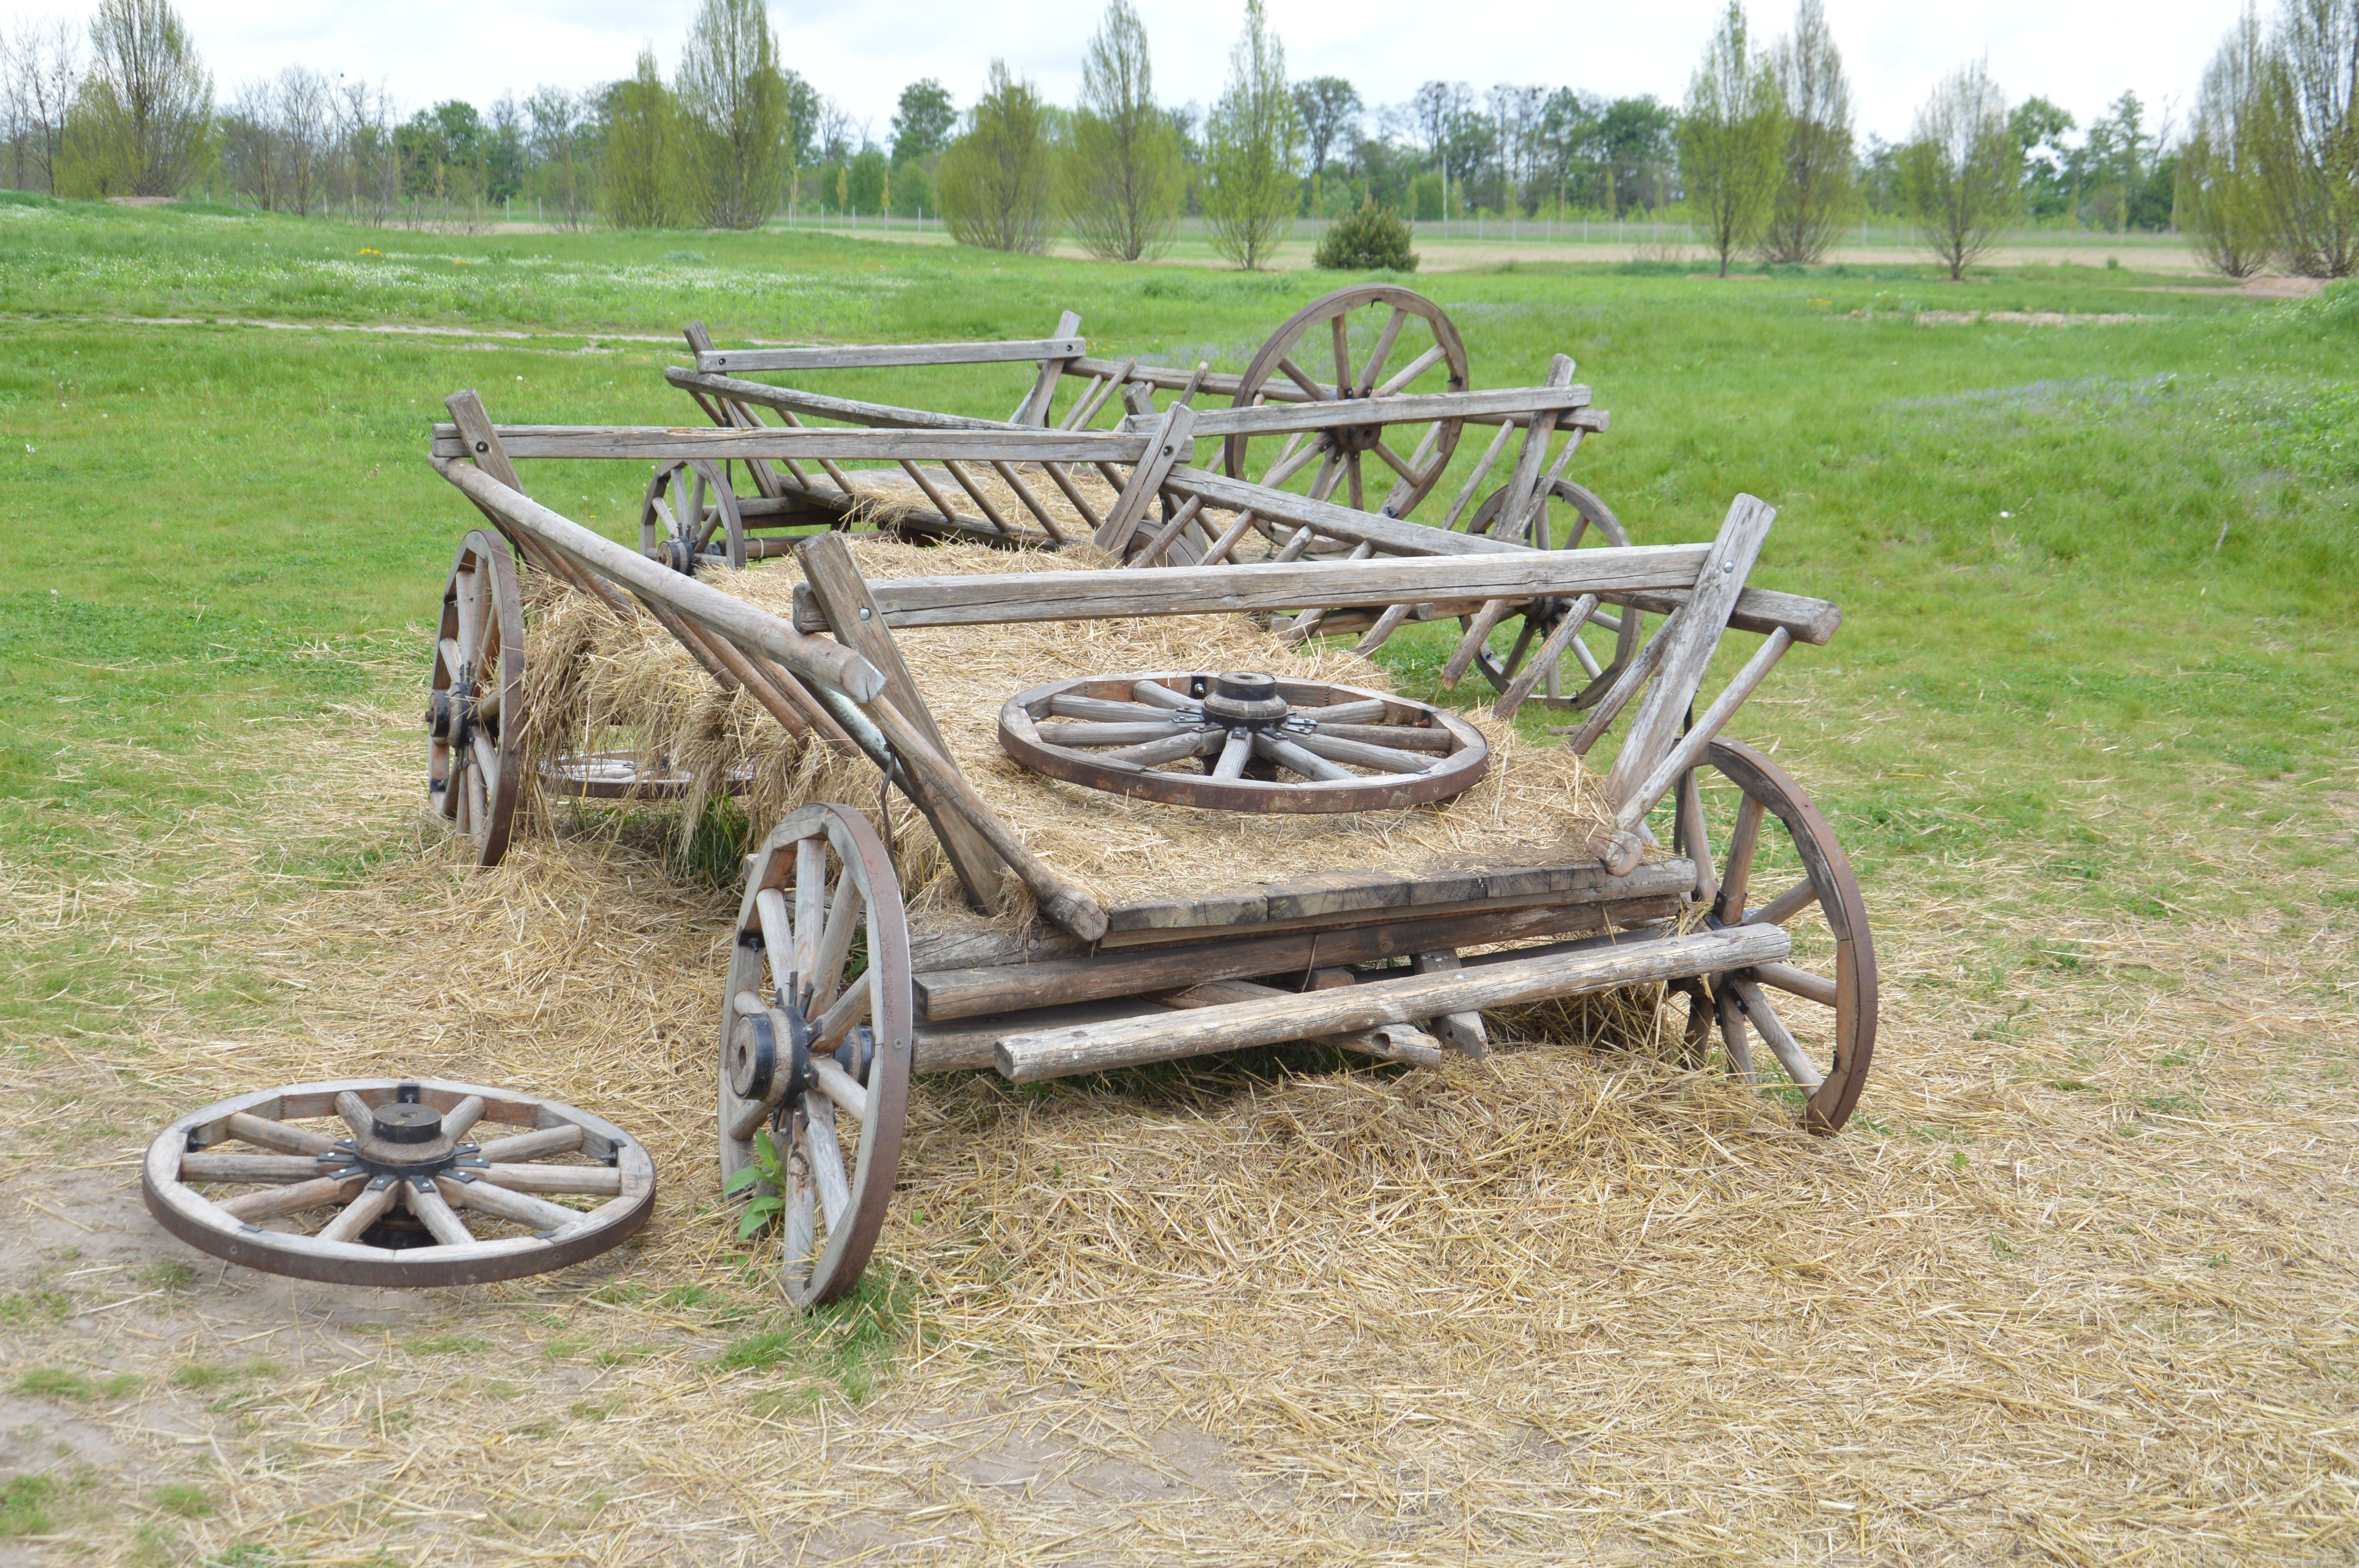
travel, wooden, transportation, transport, retro, wheel, agriculture, carriage, vintage, history, old, wood, antique, farm, cart, nature, wheels, country, traditional, goods, wagon wheel, cargo, historic, rustic, wagon, object, western, horse, ancient, brown, tire, vehicle, automotive tire, cloud, plant, sky, tree, motor vehicle, grass, automotive wheel system, spoke, grassland, auto part, rim, landscape, metal, prairie, soil, rolling, pasture, field, trailer, car, dirt road, steppe, plantation, chassis